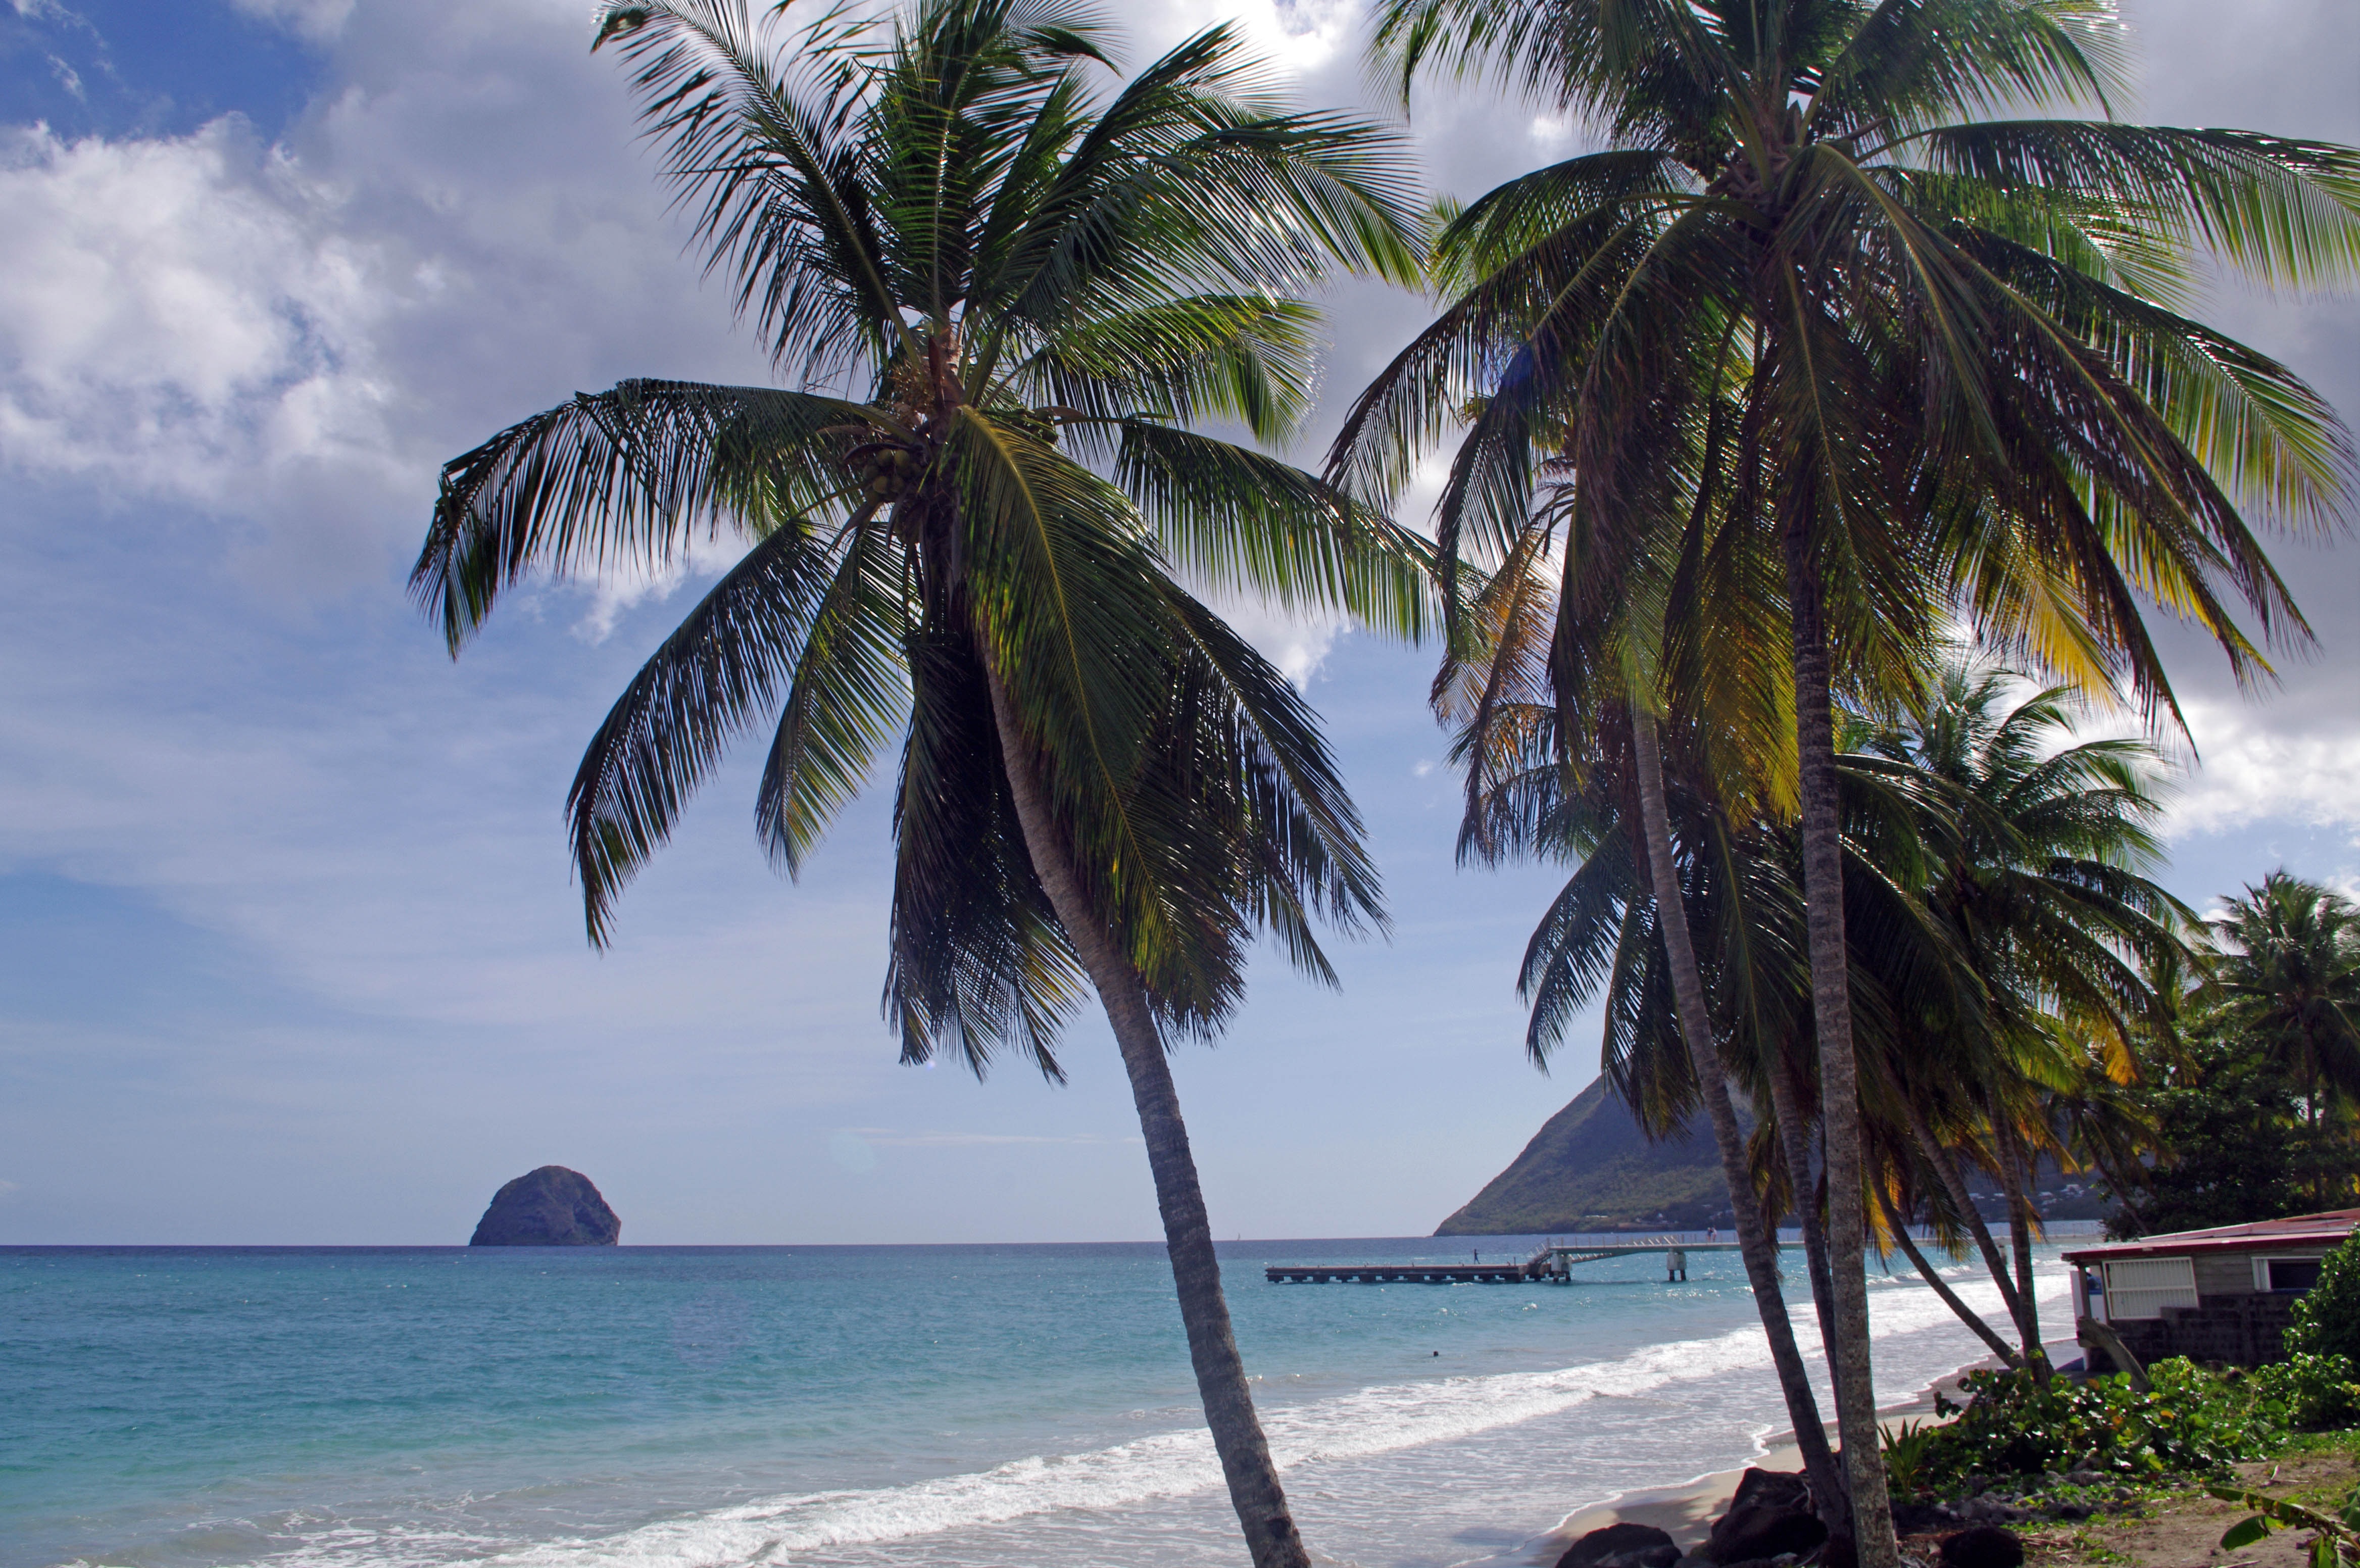
beach, sea, coast, tree, rock, ocean, vacation, island, caribbean, diamond, tropics, martinique, arecales, palm family